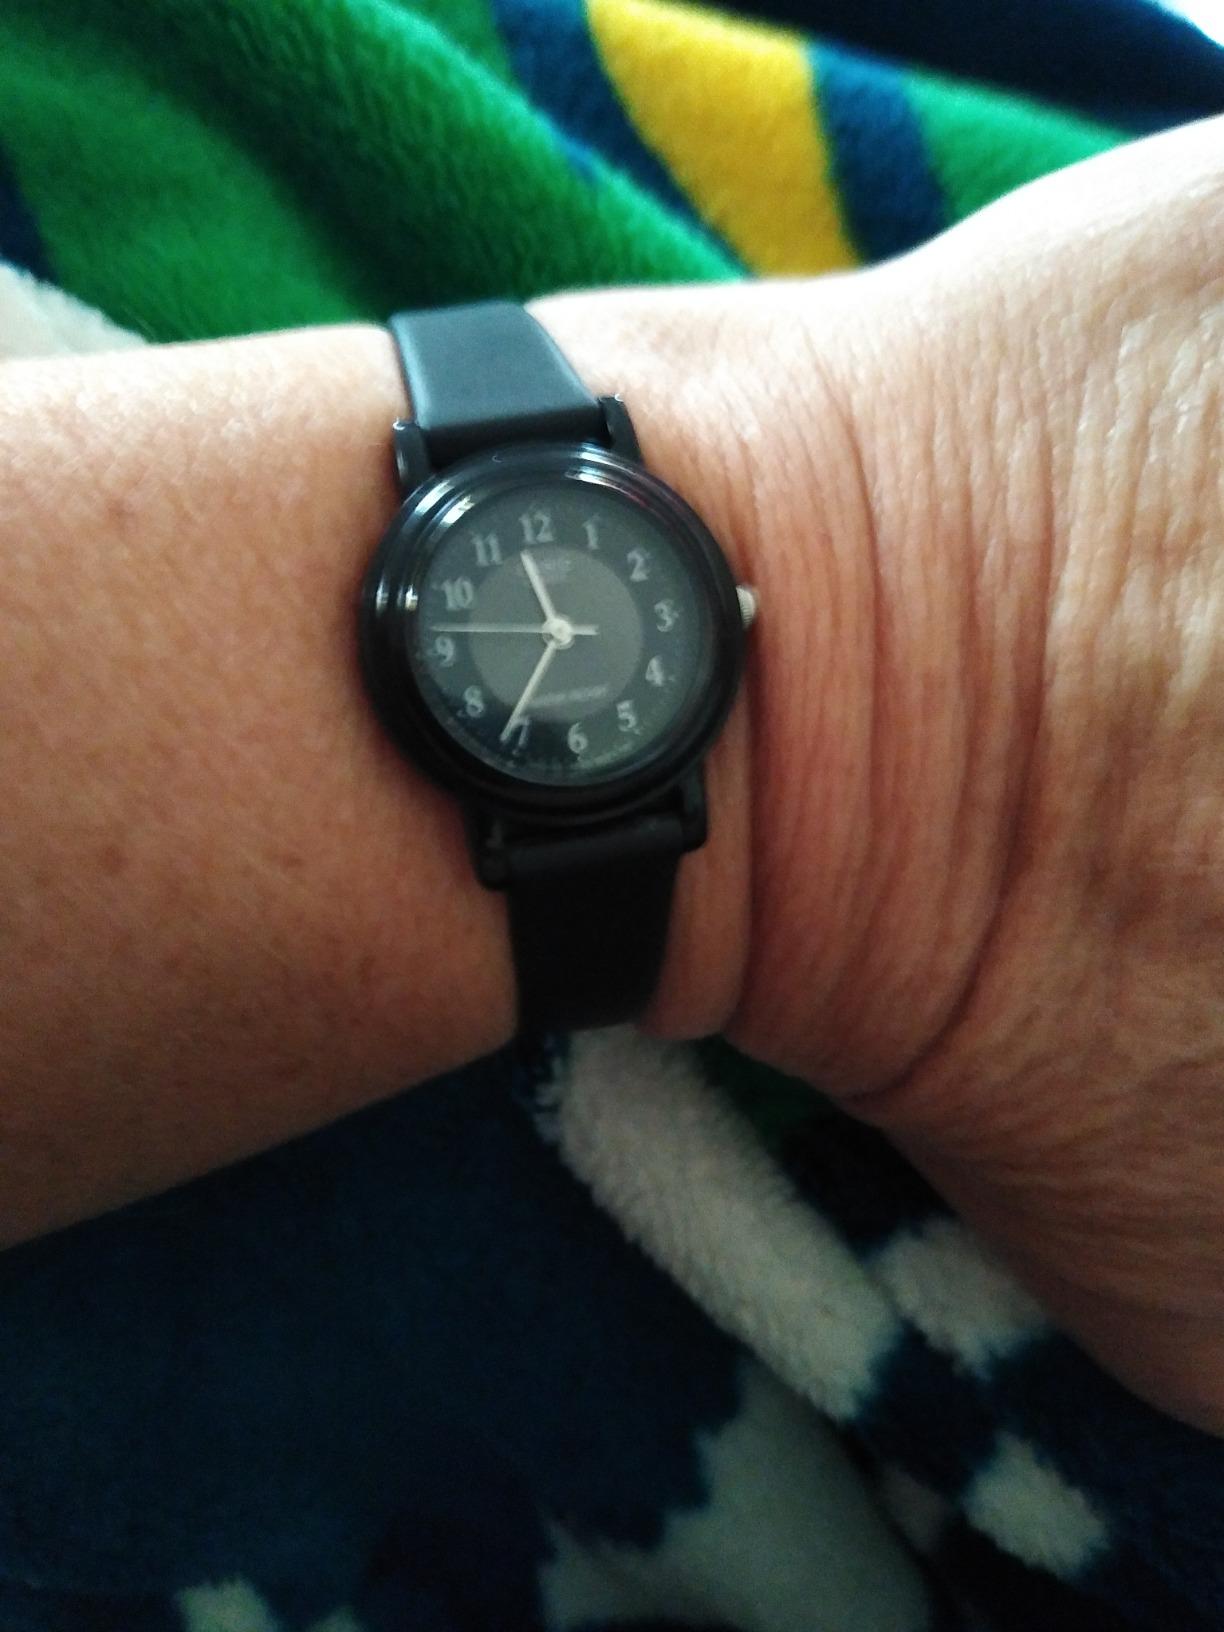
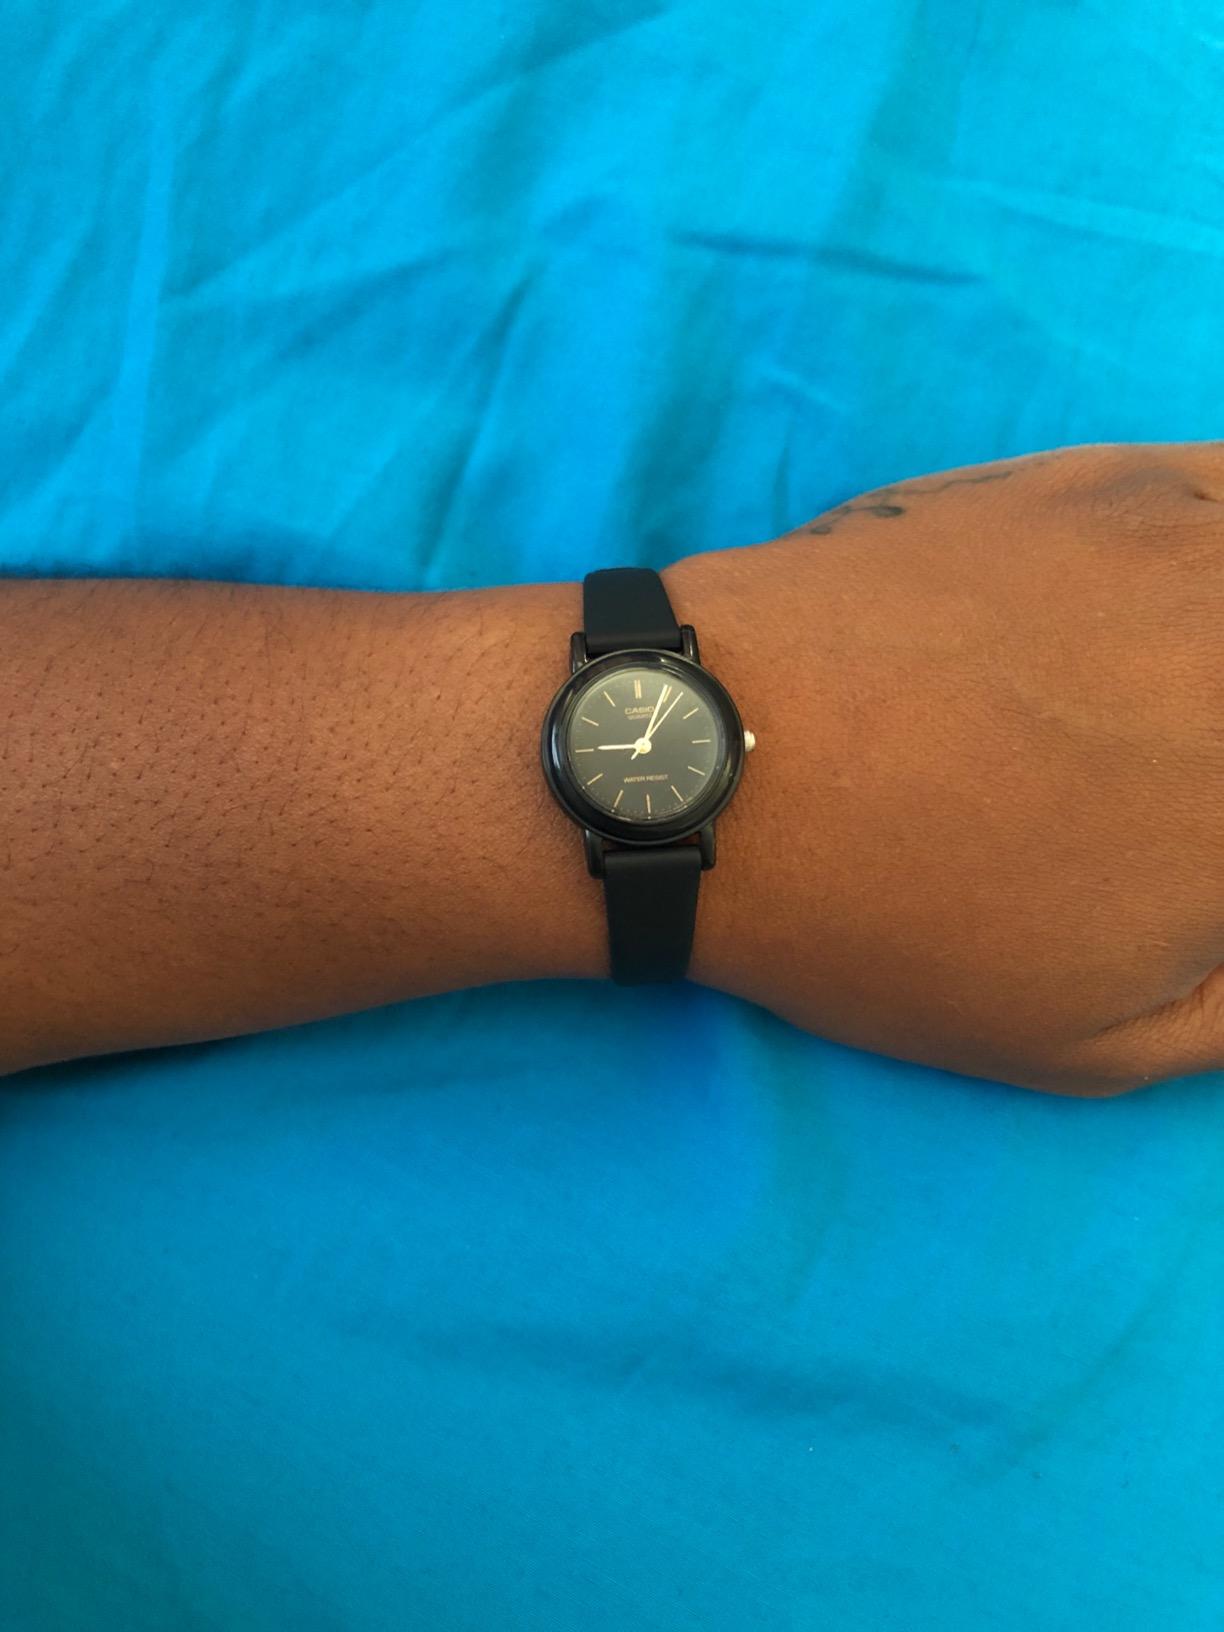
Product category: accessories_watch
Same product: no